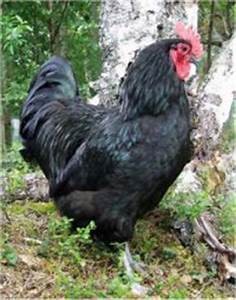
Label: chicken